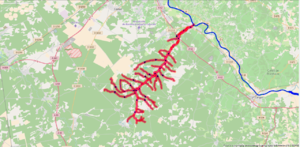
Le Gat-Mort et ses affluents This map was created from OpenStreetMap project data, collected by the community. This map may be incomplete, and may contain errors. Don't rely solely on it for navigation.
Le Guat mort ou Gat mort est une rivière dans le sud-ouest de la France et un affluent gauche de la Garonne.